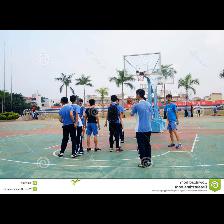
Label: Human